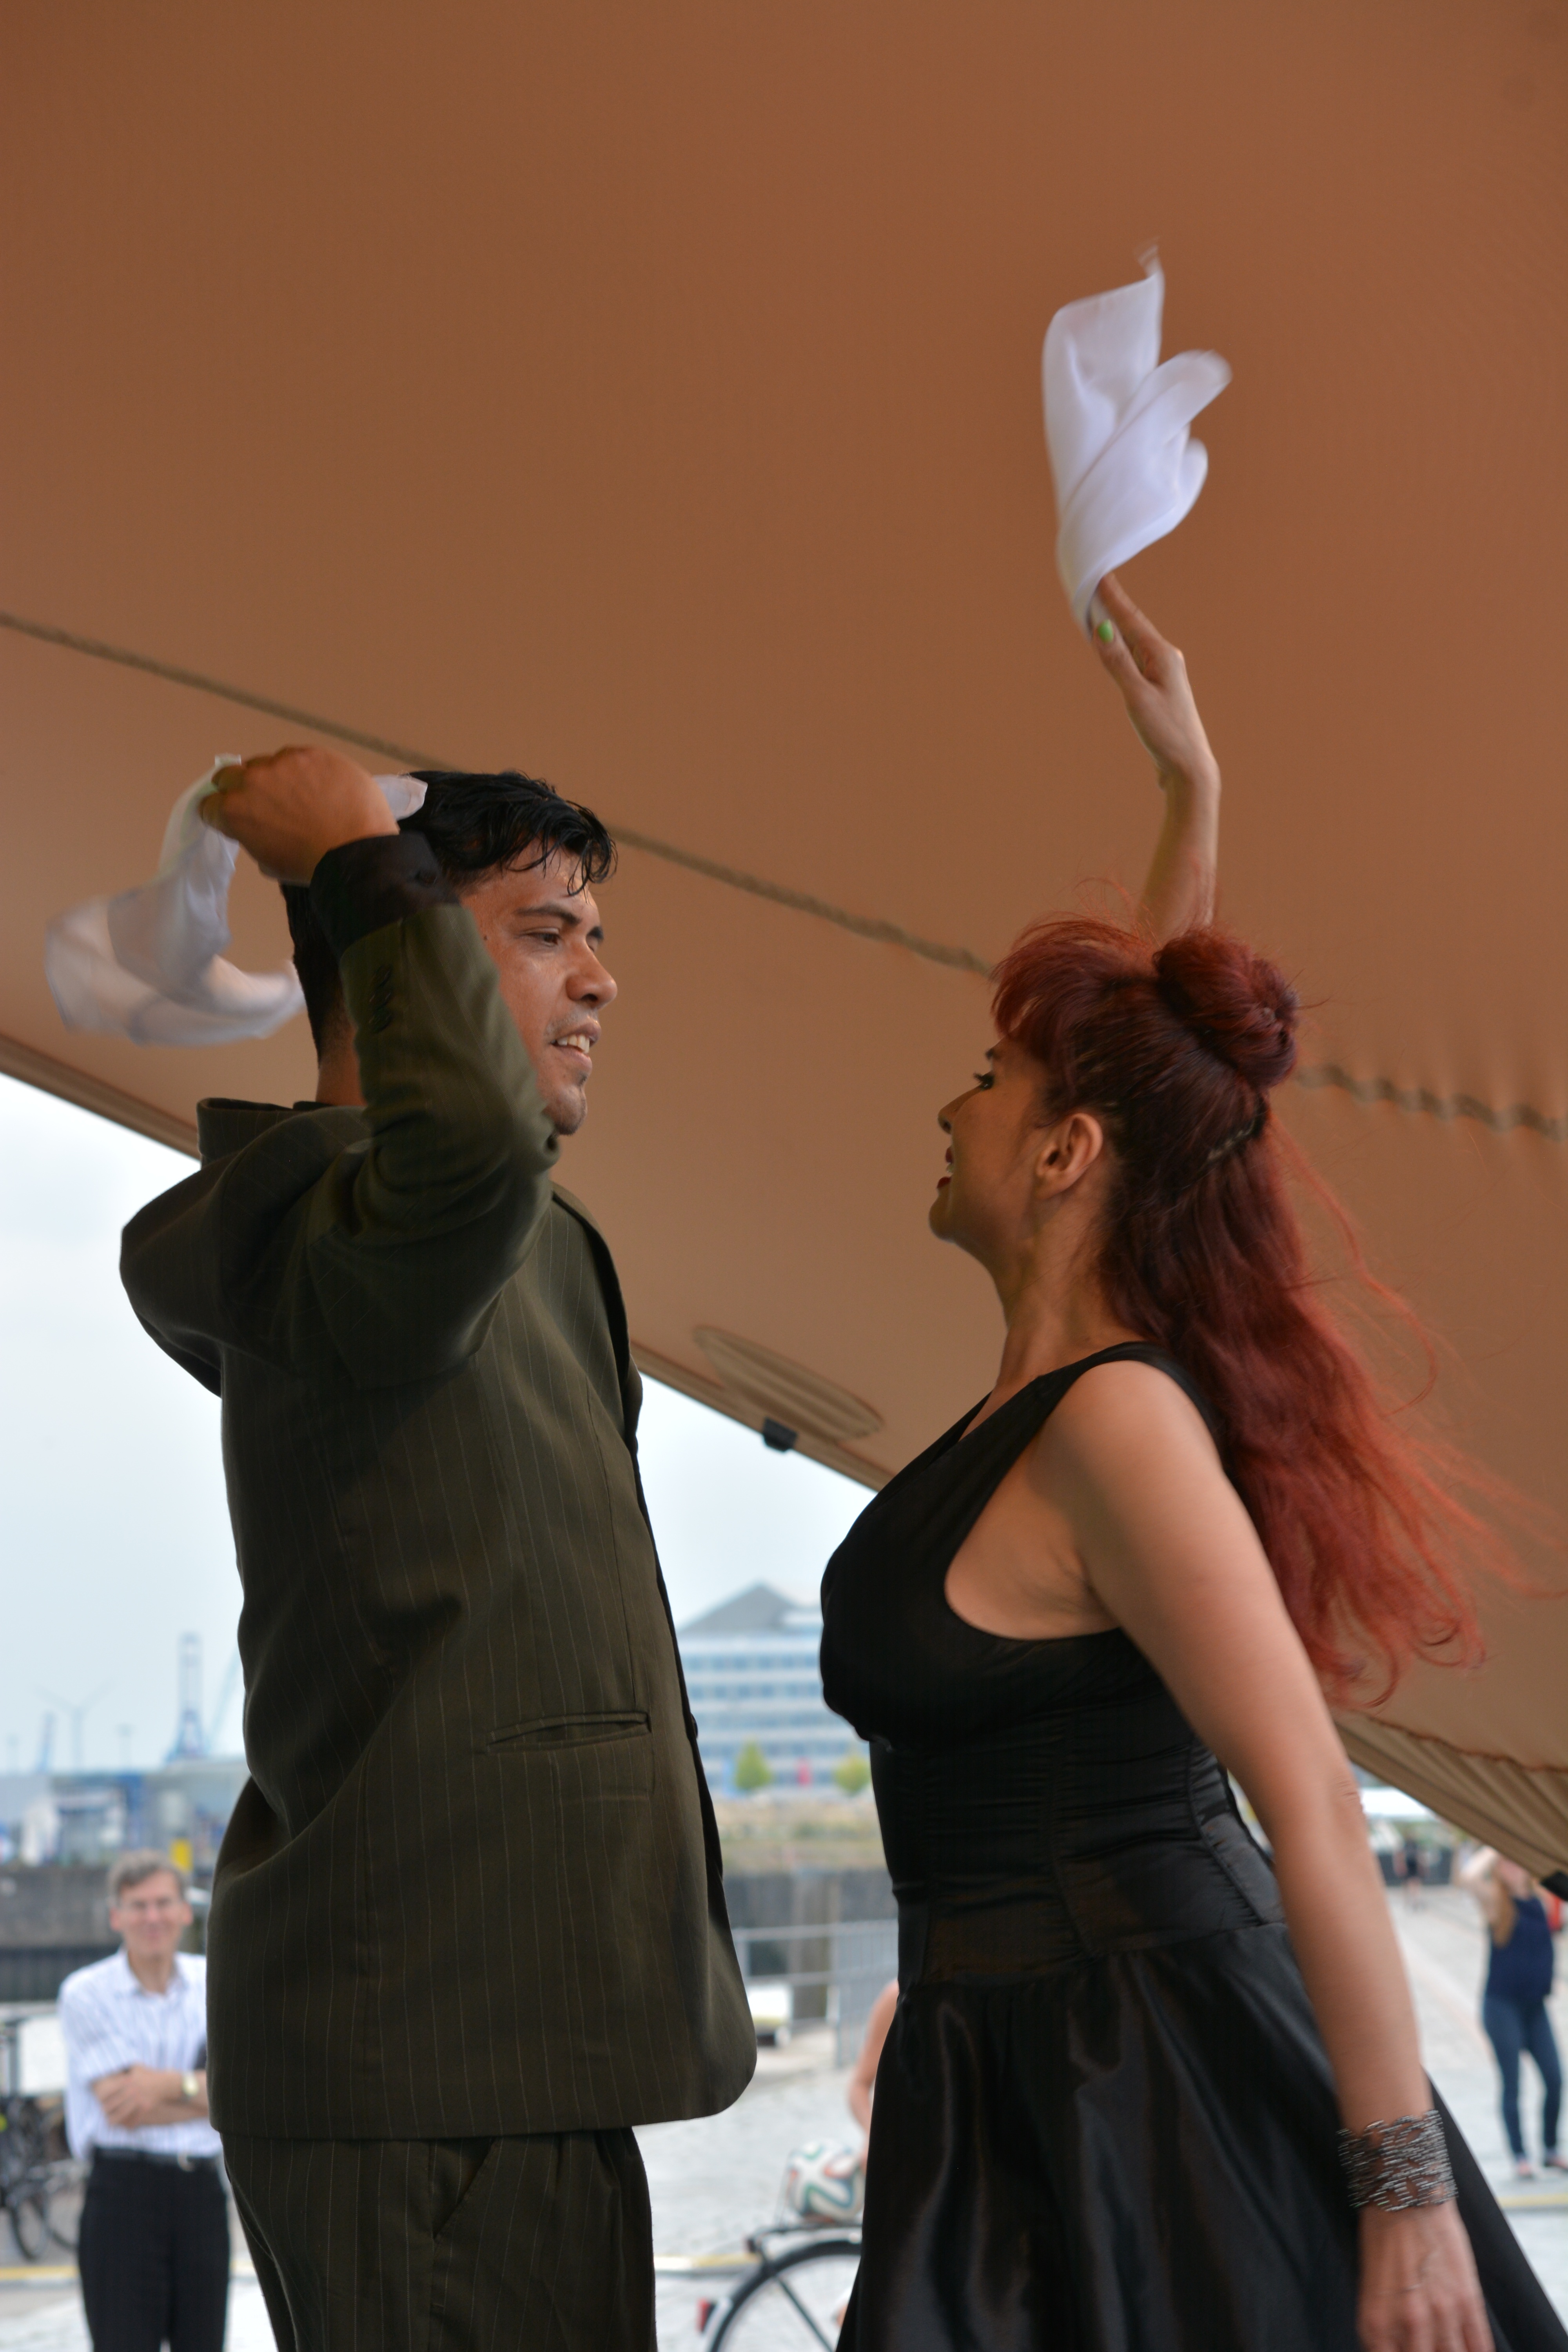
dance, fashion, performance art, festival, singing, out, hamburg, interaction, natural light, tango argentino, couple dance